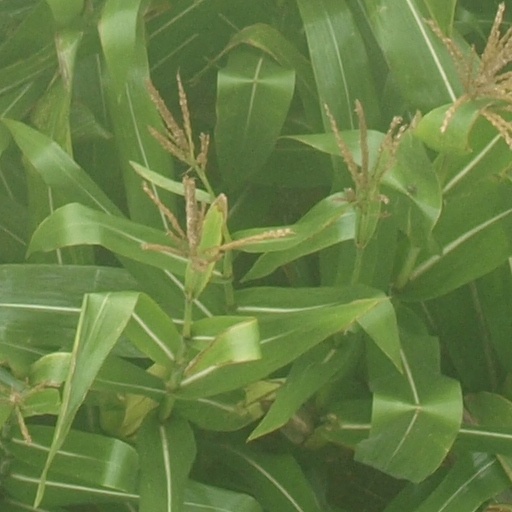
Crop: maize; corn